Cultural pessimism

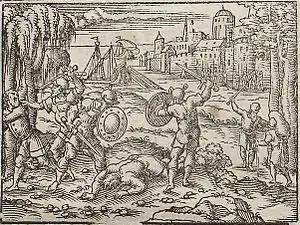
"The Iron Age". Engraving by Virgil Solis for Ovid's "Metamorphoses", Book I, 141–150.

Cultural pessimism arises with the conviction that the culture of a nation, a civilization, or humanity itself is in a process of irreversible decline. It is a variety of pessimism formulated by a cultural critic.